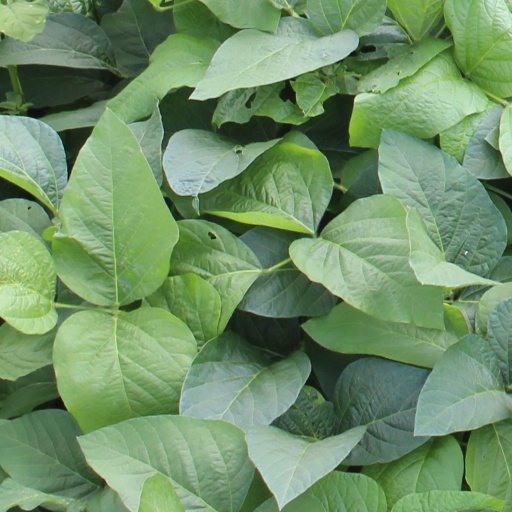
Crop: soybean